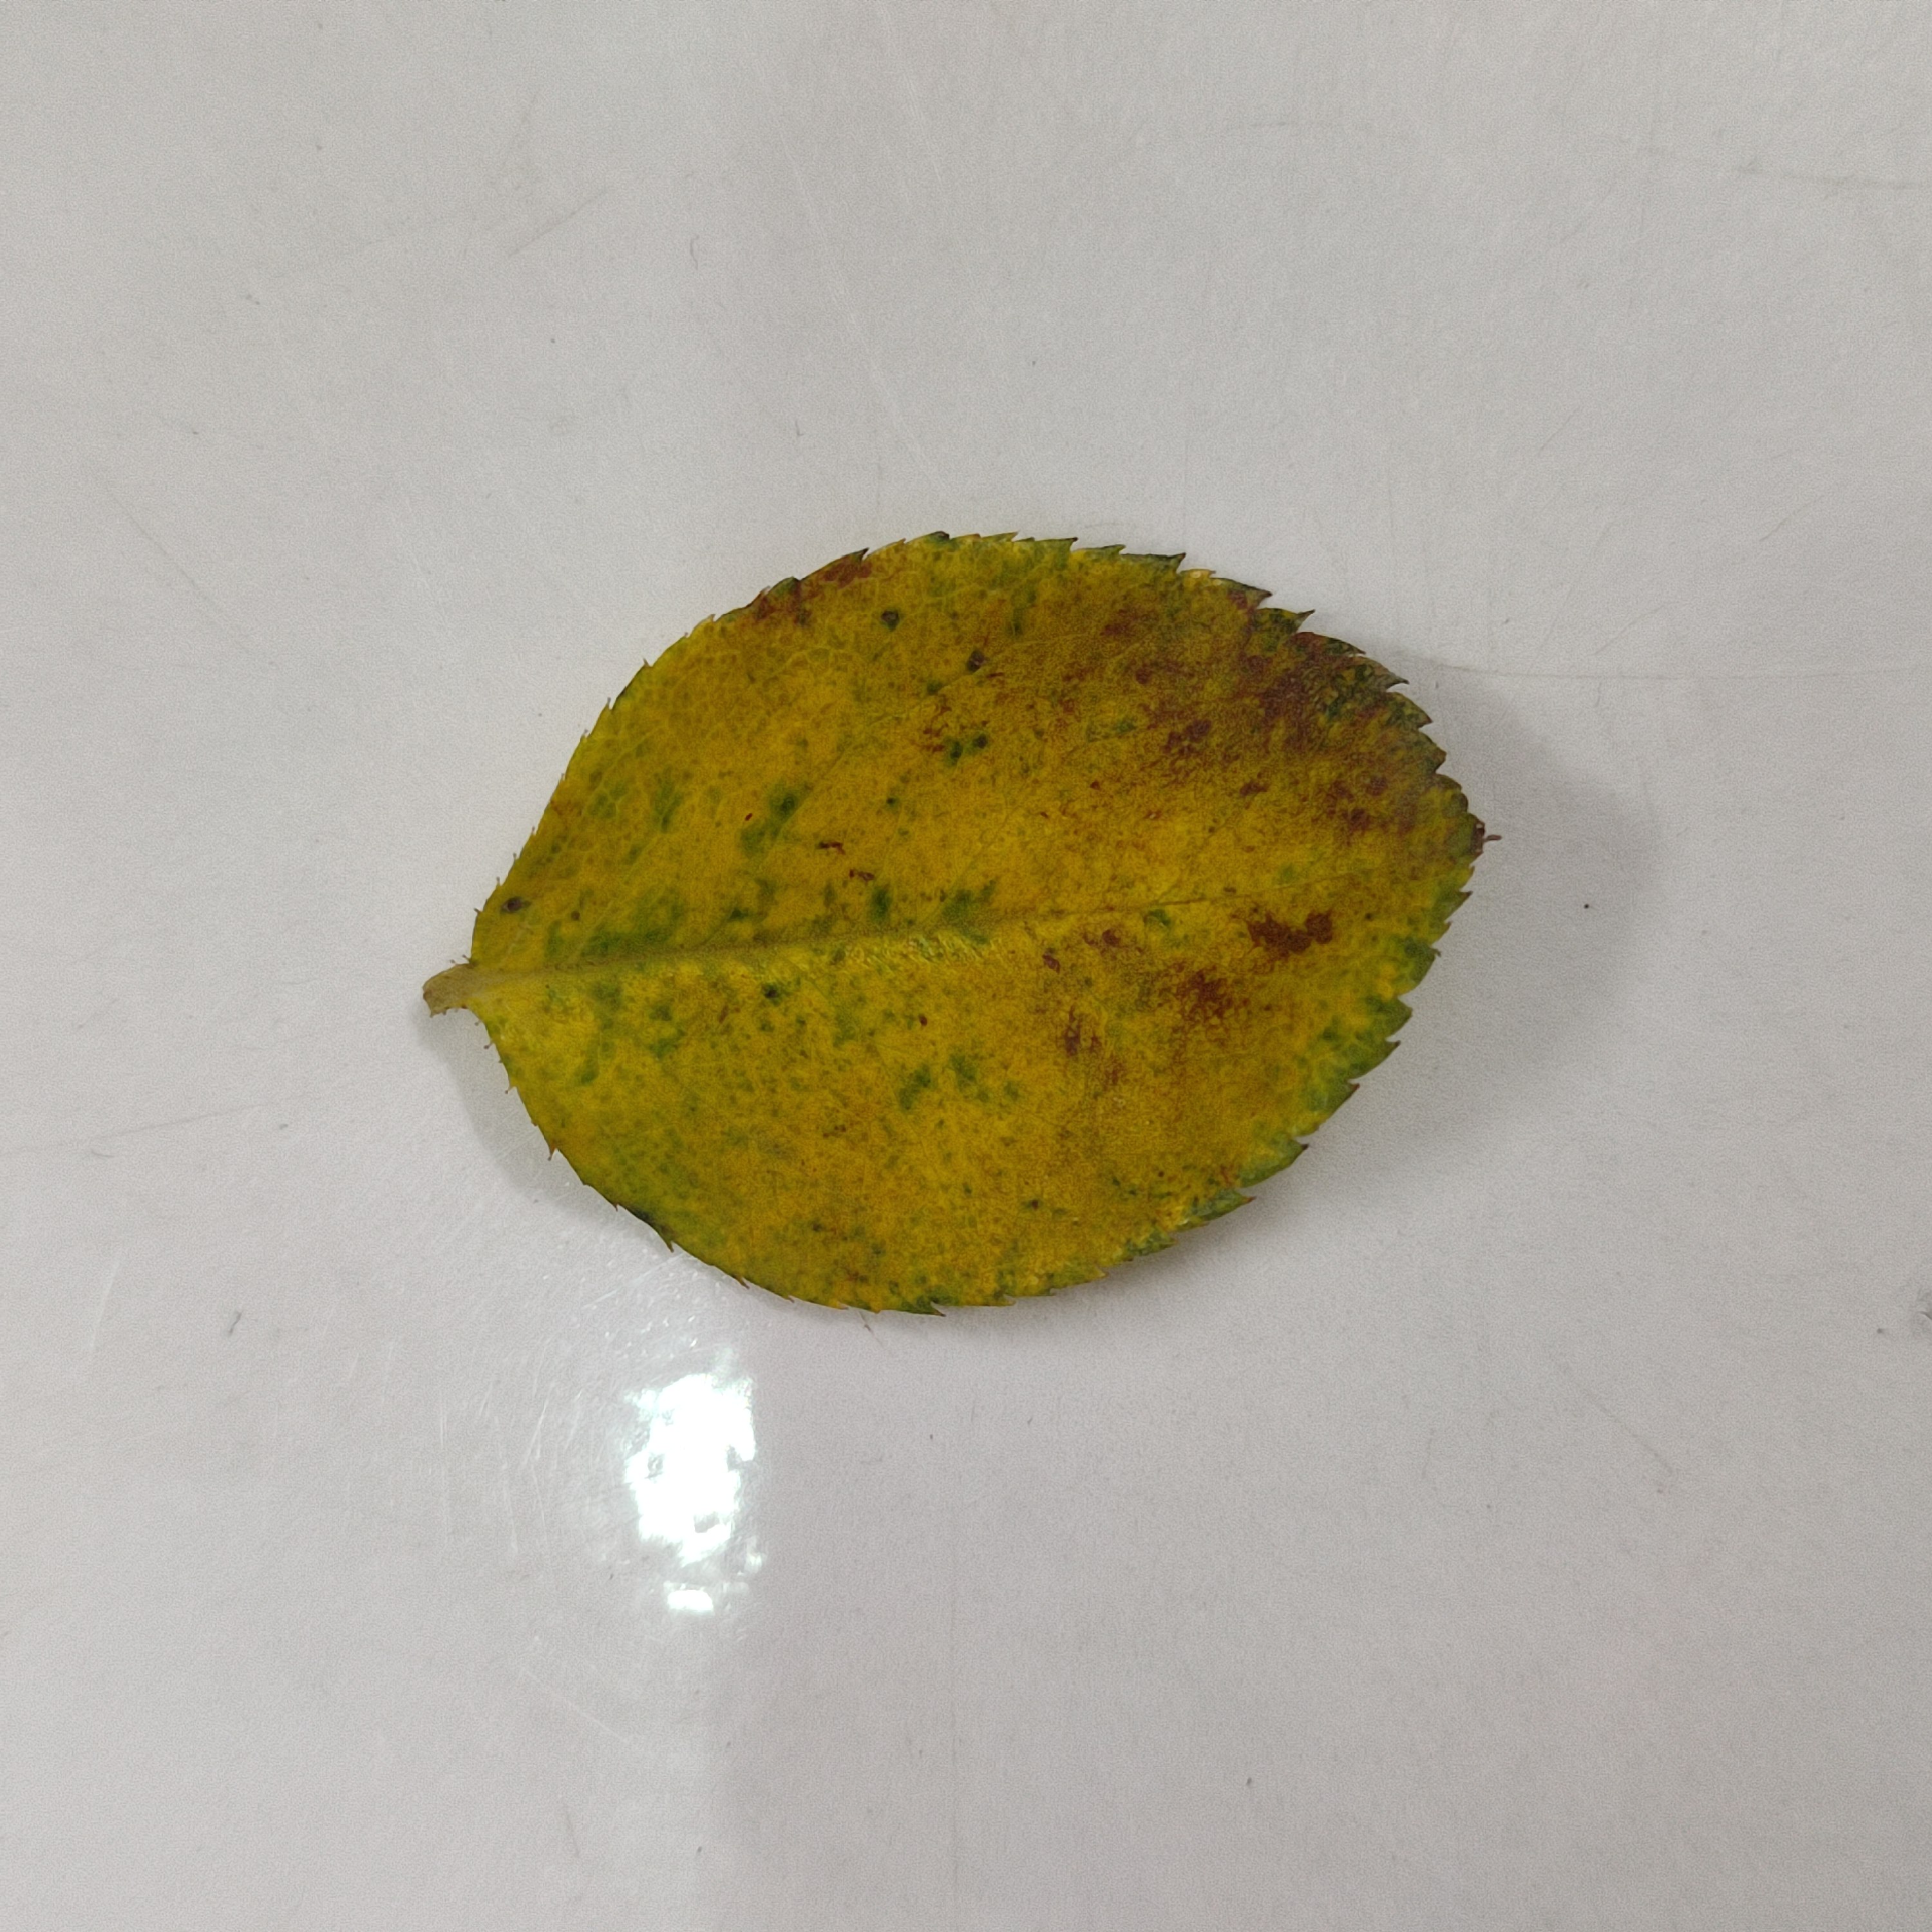
Label: Yellow Mosaic Virus